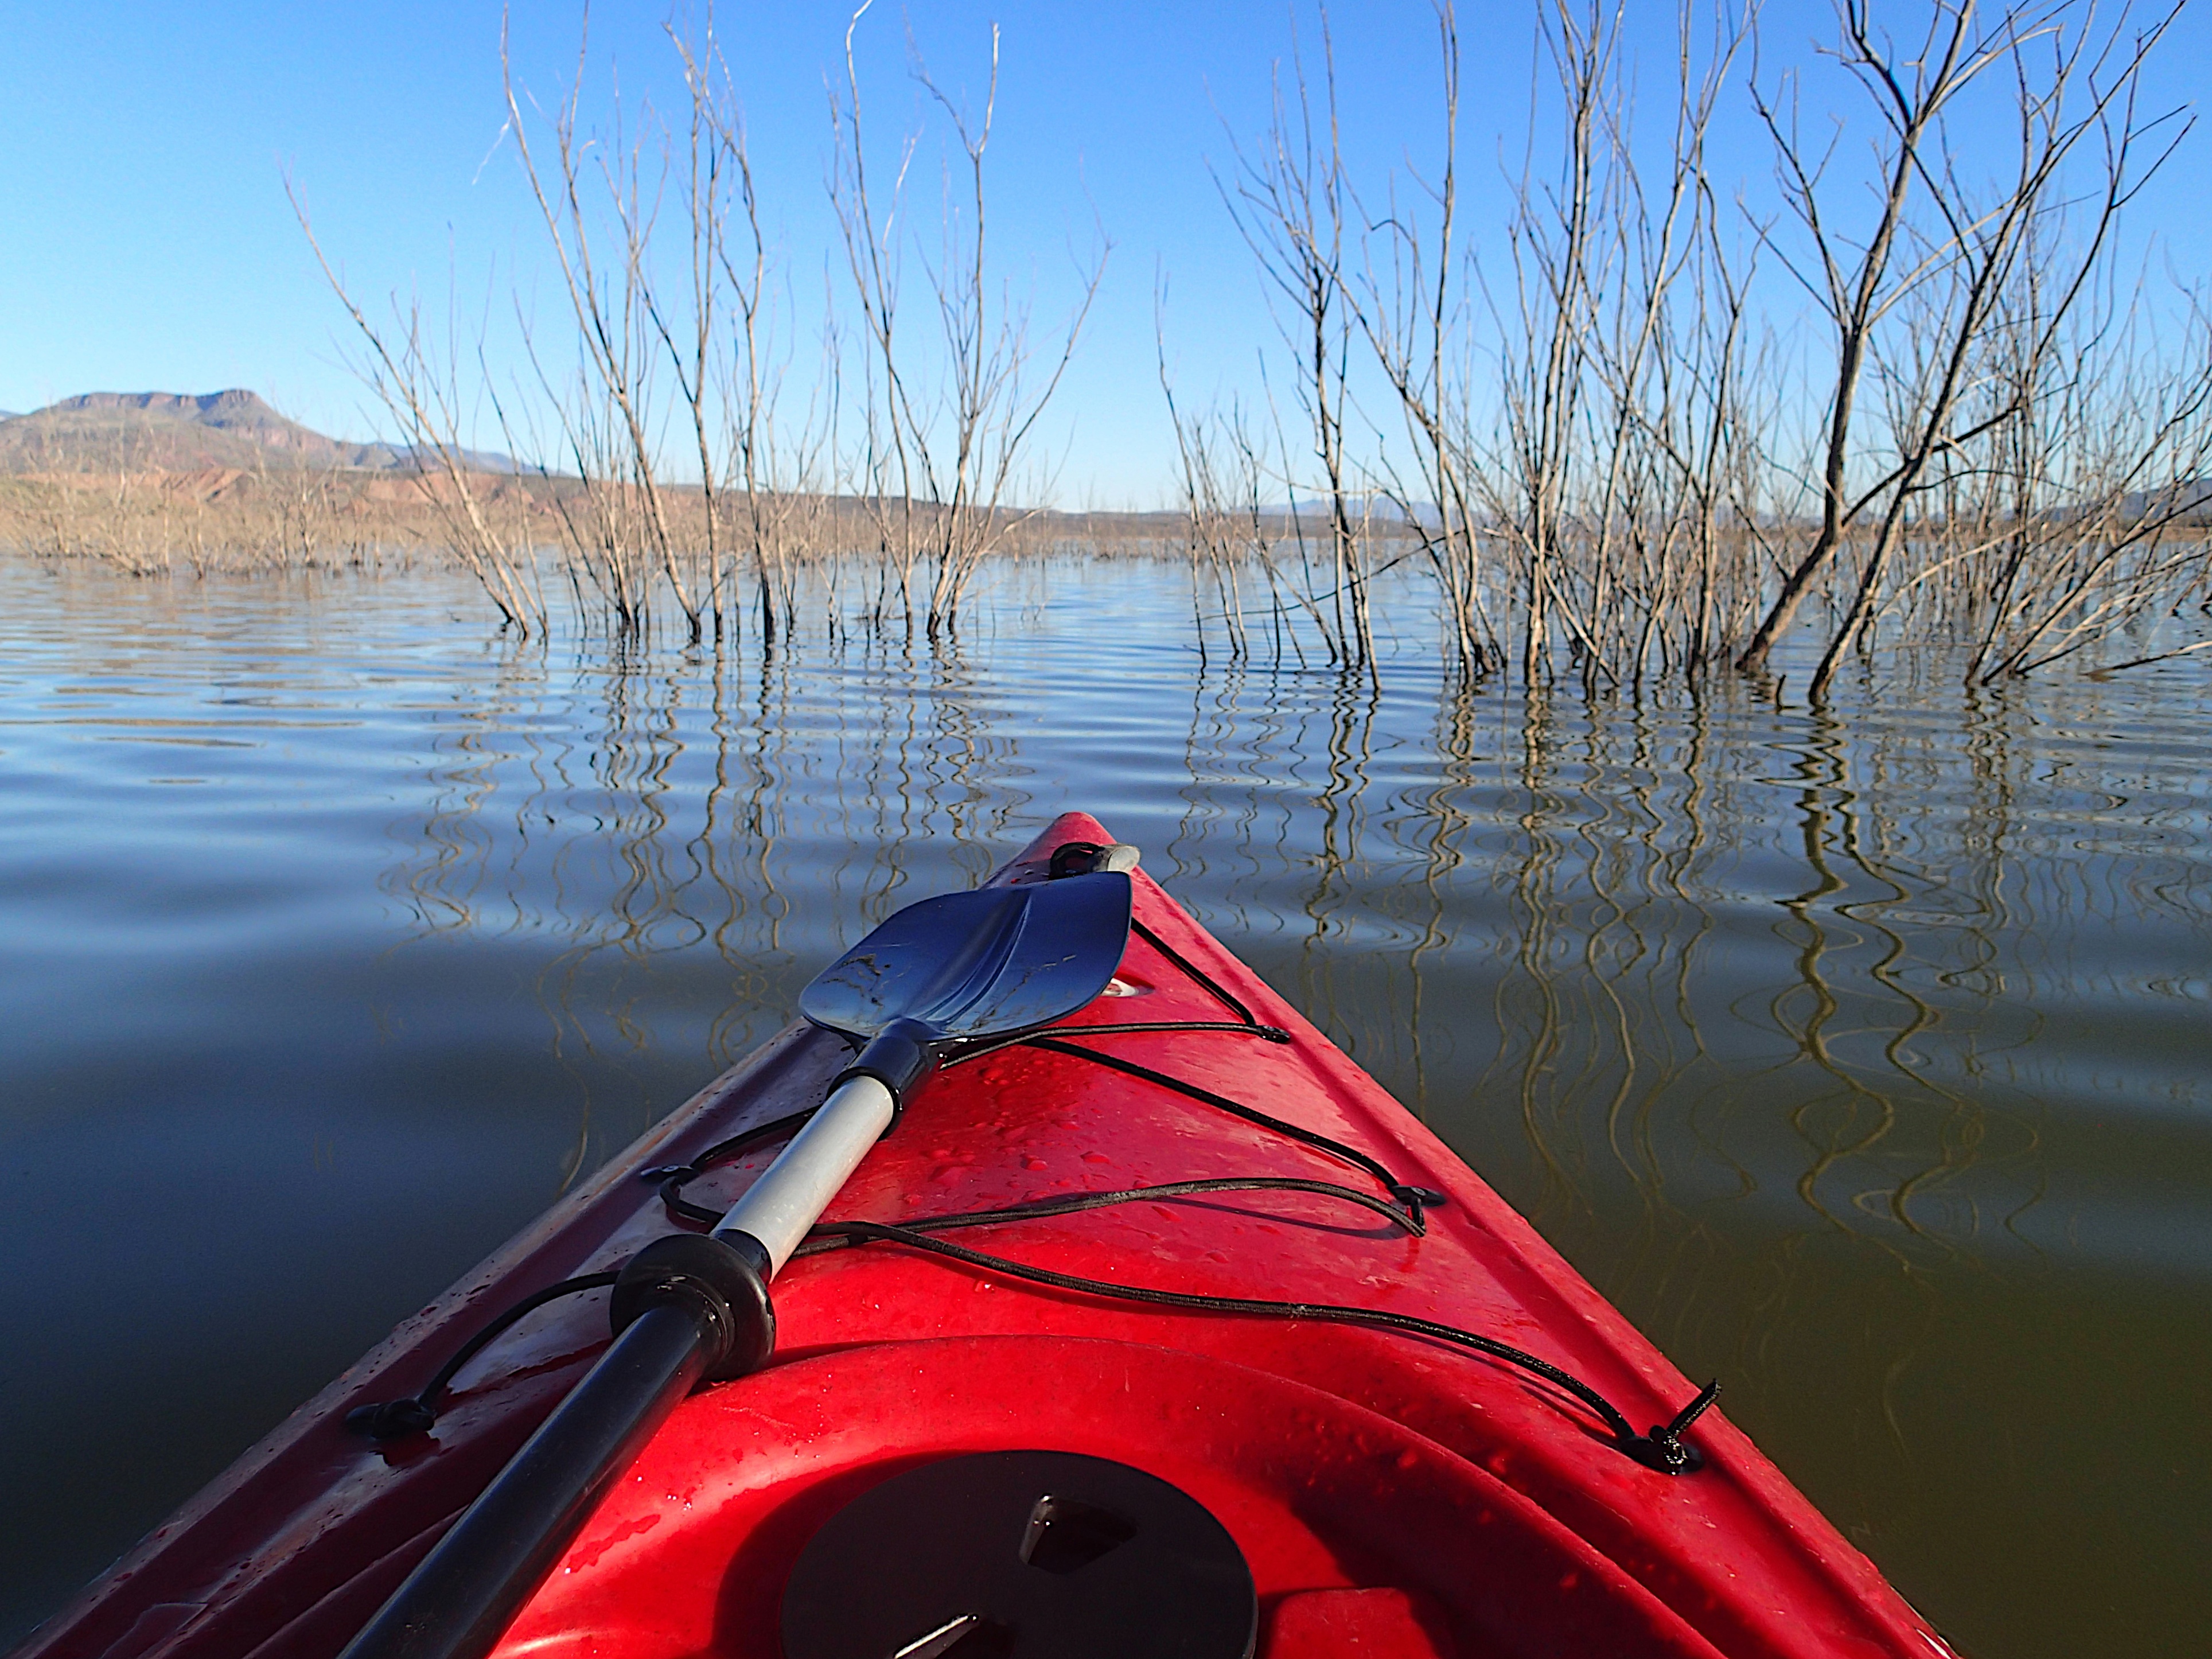
boat, paddle, vehicle, kayak, sports equipment, boating, kayaking, watercraft, dailycreate, tdc721, sea kayak, watercraft rowing